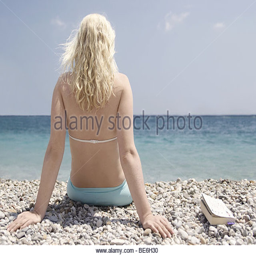
rear view of a woman sitting on the beach